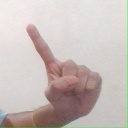
अक्षर: ए